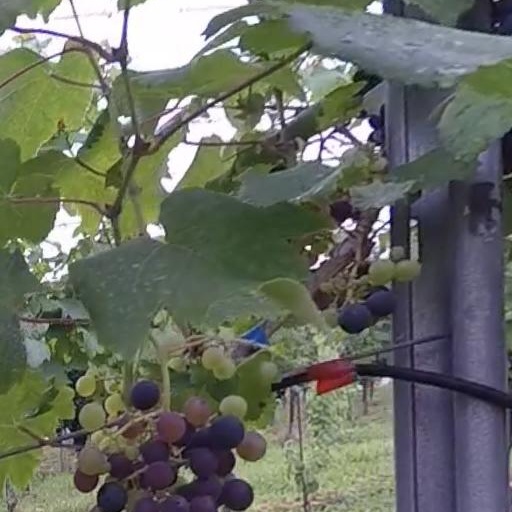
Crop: grape